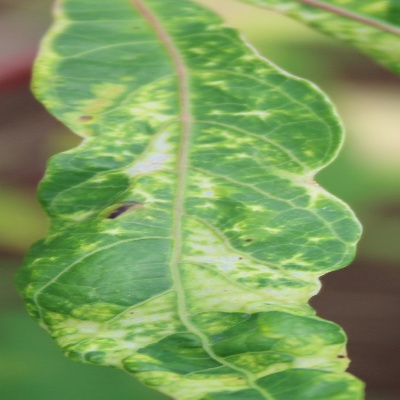
Crop: Cassava
Condition: mosaic